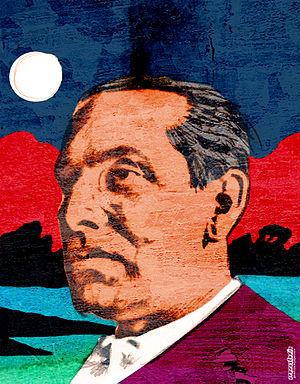
Représentation de Julius Evola probablement inspirée d’une photo de 1940 (ou similaire de la même époque)